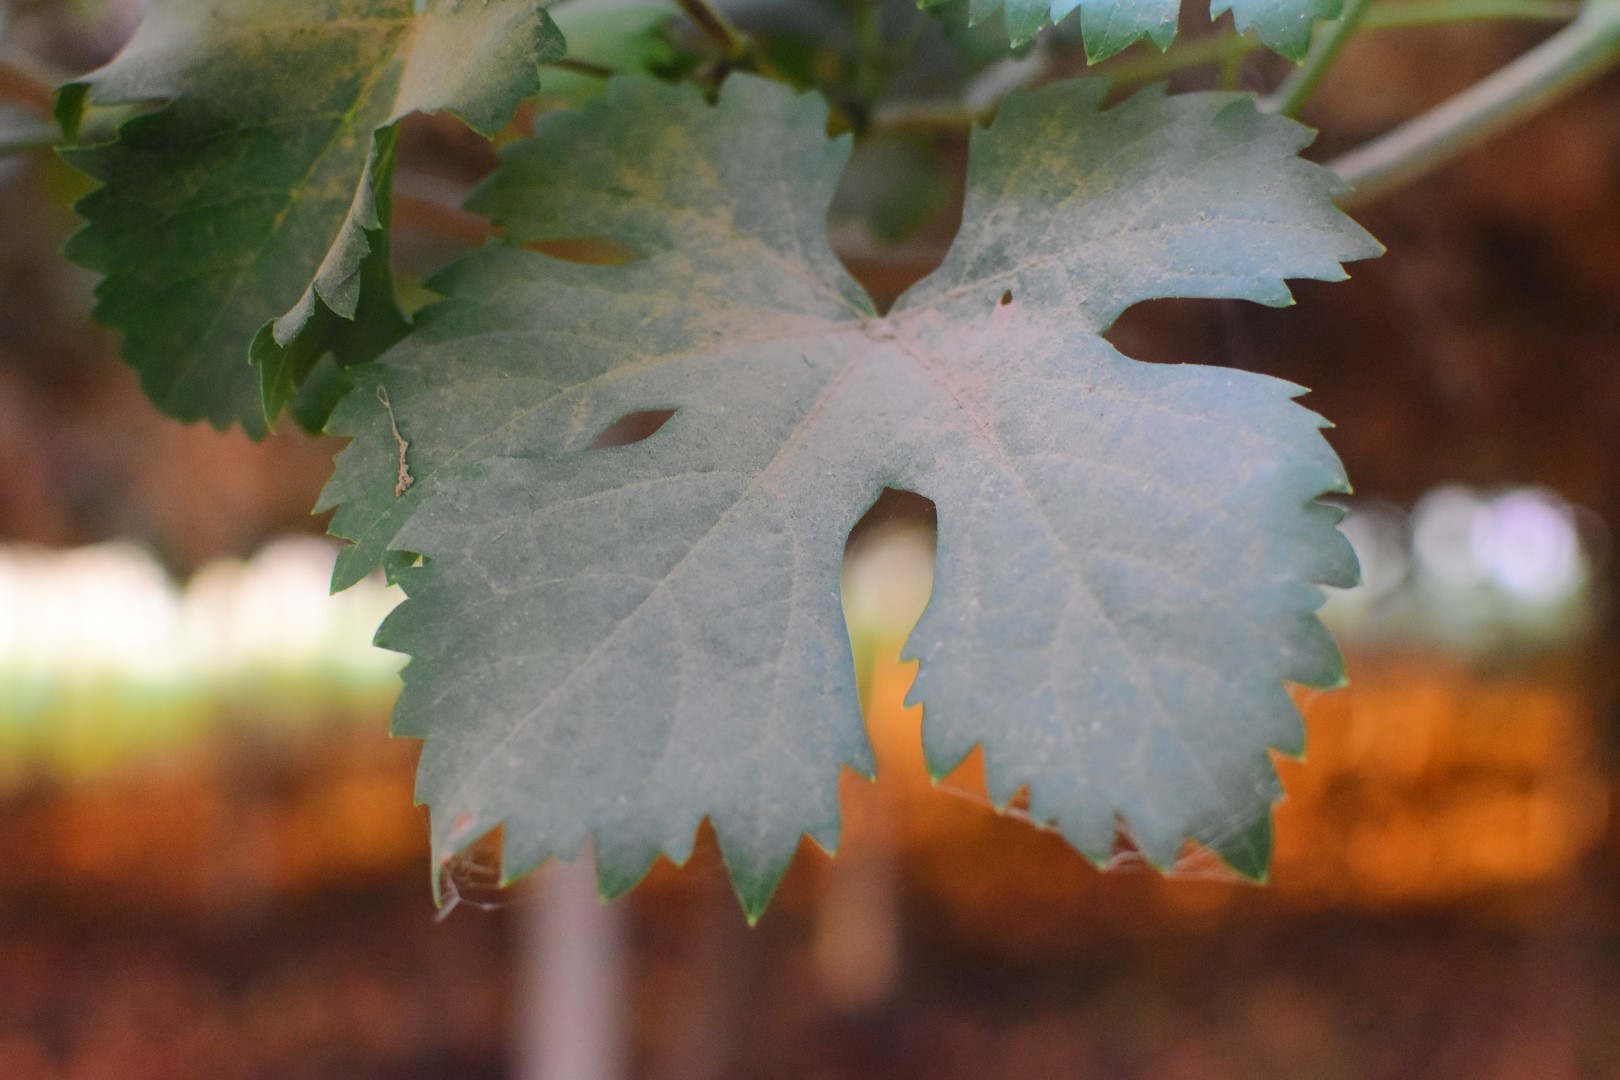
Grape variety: Aswud Balad